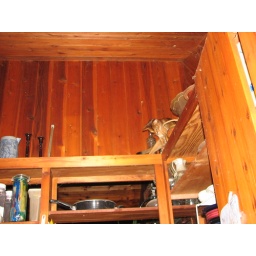
Top of shelf in kitchen